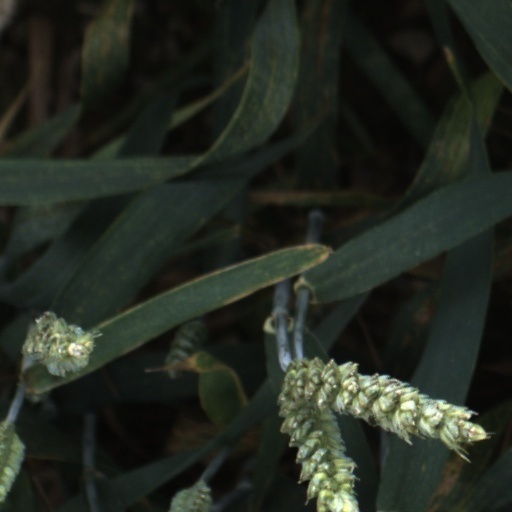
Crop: wheat